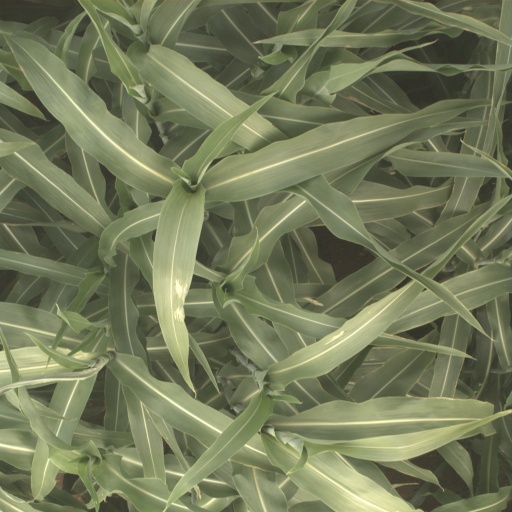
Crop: sorghum